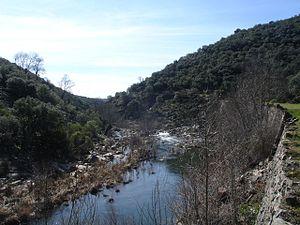
Le Guadiana est un fleuve international de la péninsule Ibérique, qui se jette dans l'océan Atlantique dans le golfe de Cadix.